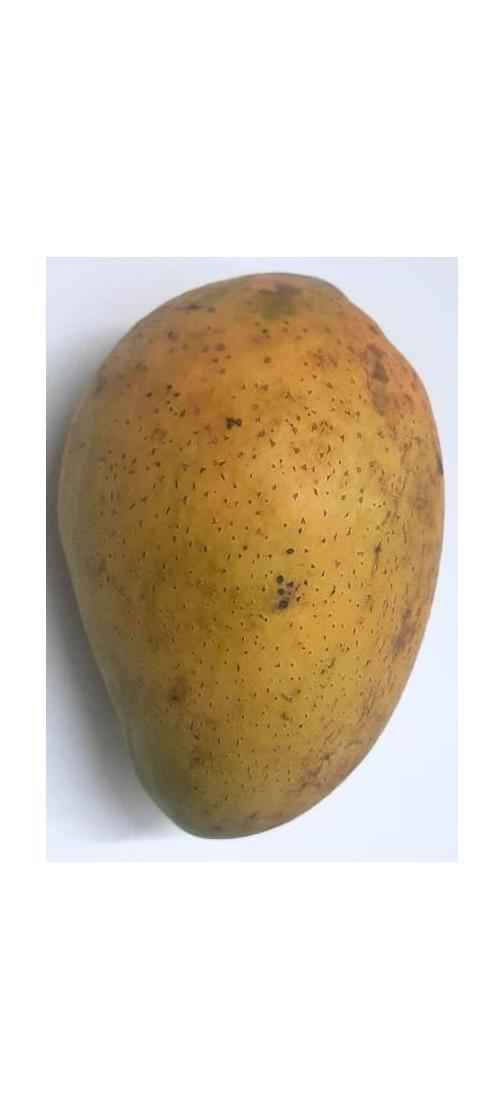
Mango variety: Ashshina Classic